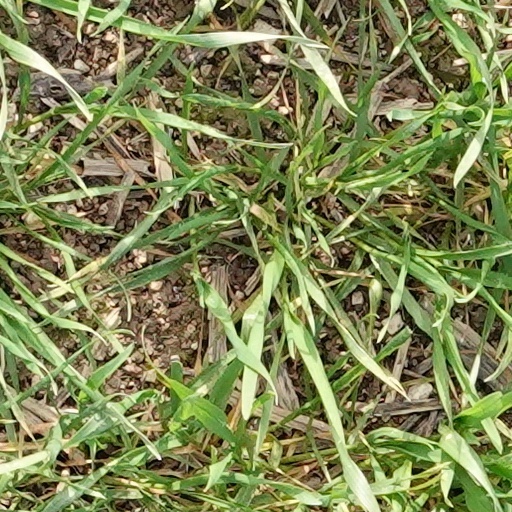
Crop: wheat